Timeline of the Ming treasure voyages

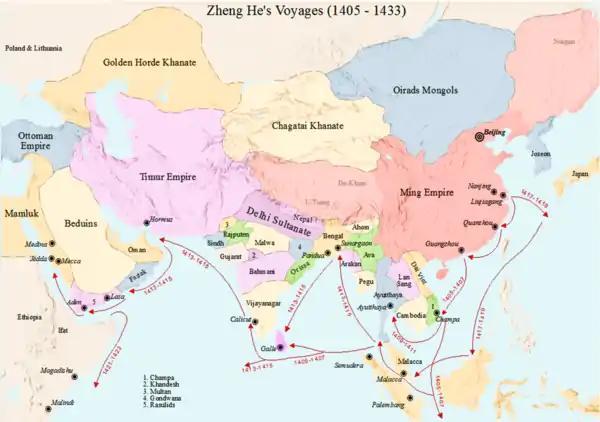
Voyages of Zheng He (1405 - 1433).

This is a timeline of the Ming dynasty treasure voyages from 1405 to 1433.